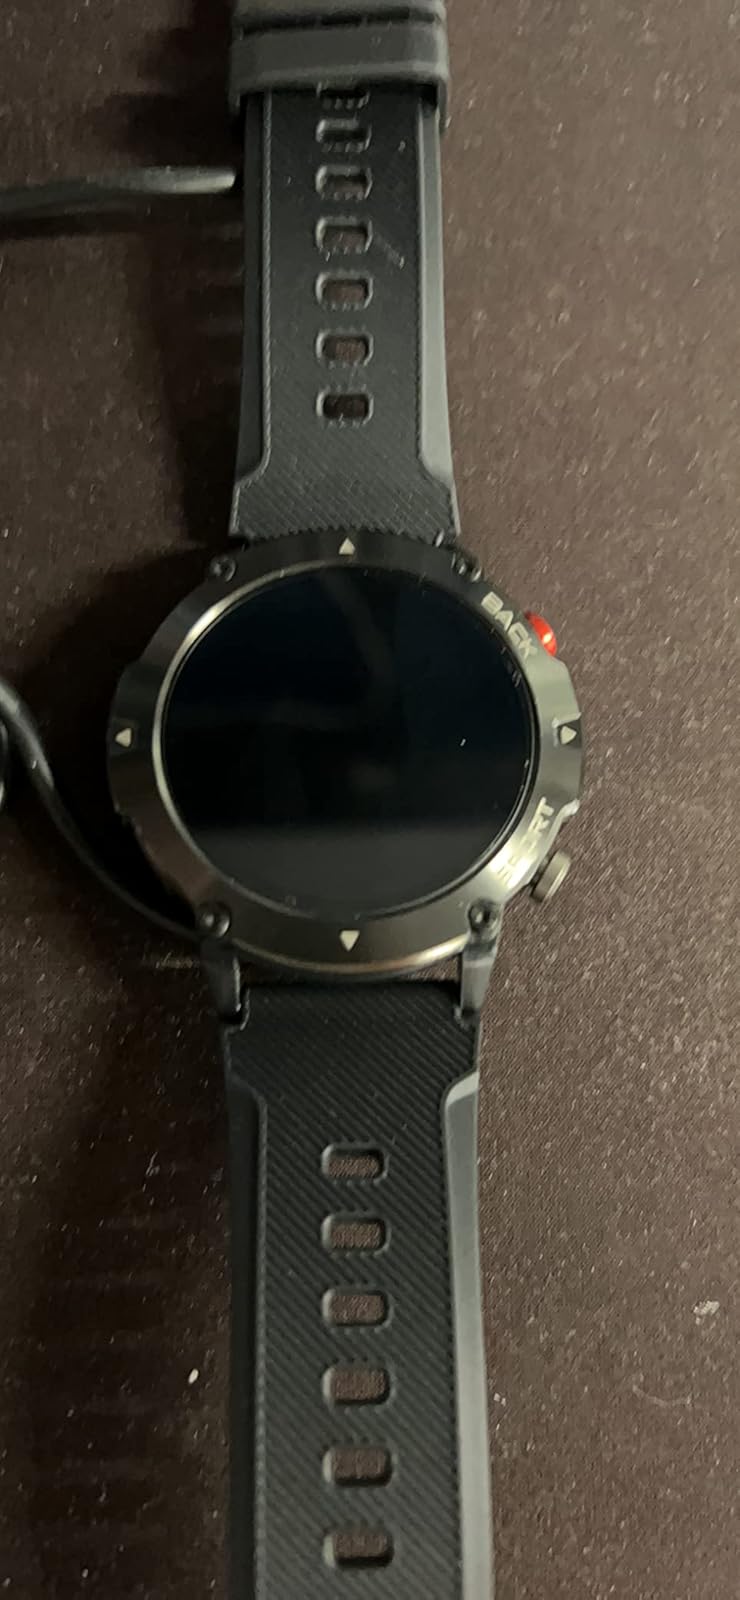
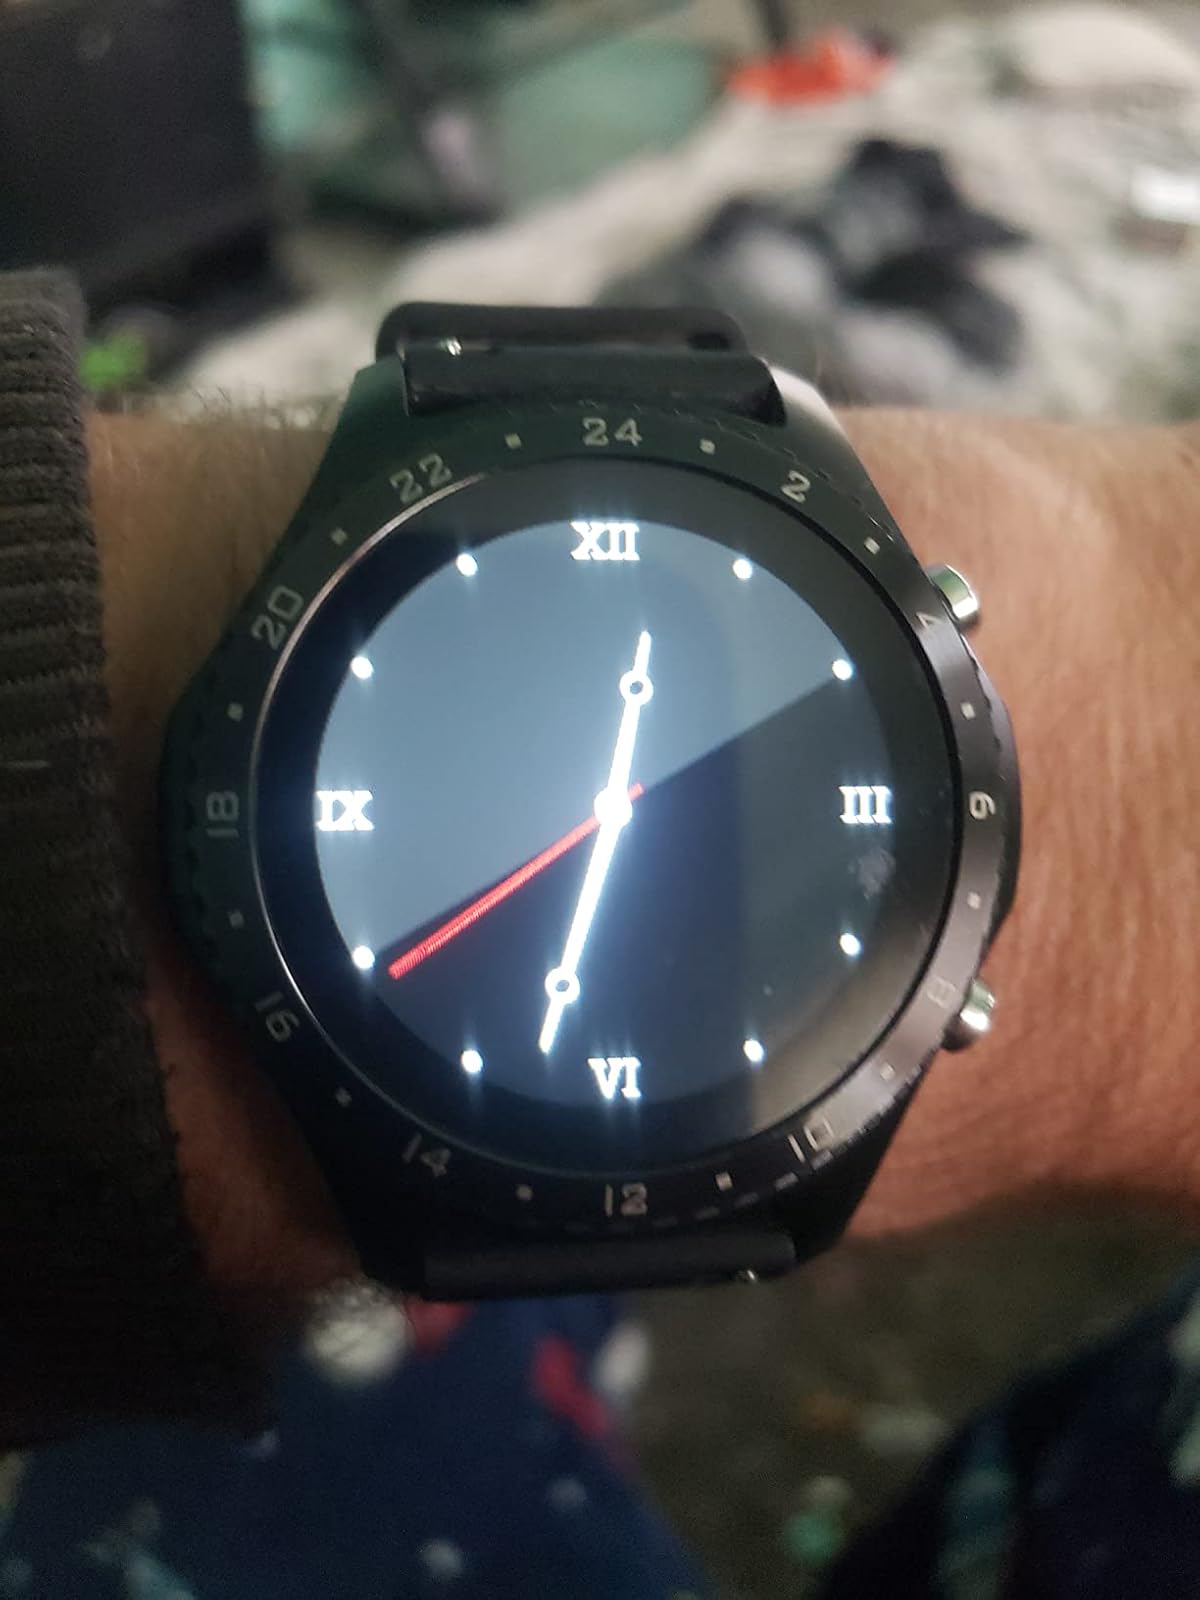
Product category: smartwatch
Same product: no